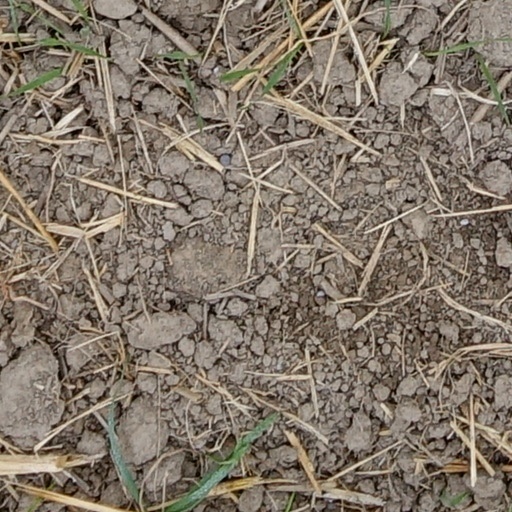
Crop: wheat